Al Morgan (writer)

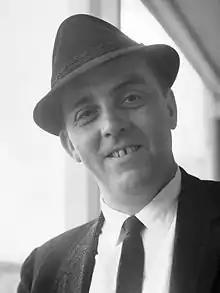
Al Morgan (1963)

Al Morgan (January 16, 1920 – March 3, 2011) was an American producer of "The Today Show" during the 1960s, and a novelist best known for his trenchant look at media personalities, "The Great Man" (Dutton, 1955), which reviewers compared to "The Hucksters" and "Citizen Kane". It was this novel which popularized the phrase "The Great Unwashed." As in "Citizen Kane", a reporter sets out to gather information on a well-known deceased public figure. Some critics suggested the deceased character, national radio commentator Herb Fuller, was inspired by Arthur Godfrey. "Kirkus Reviews" commented: